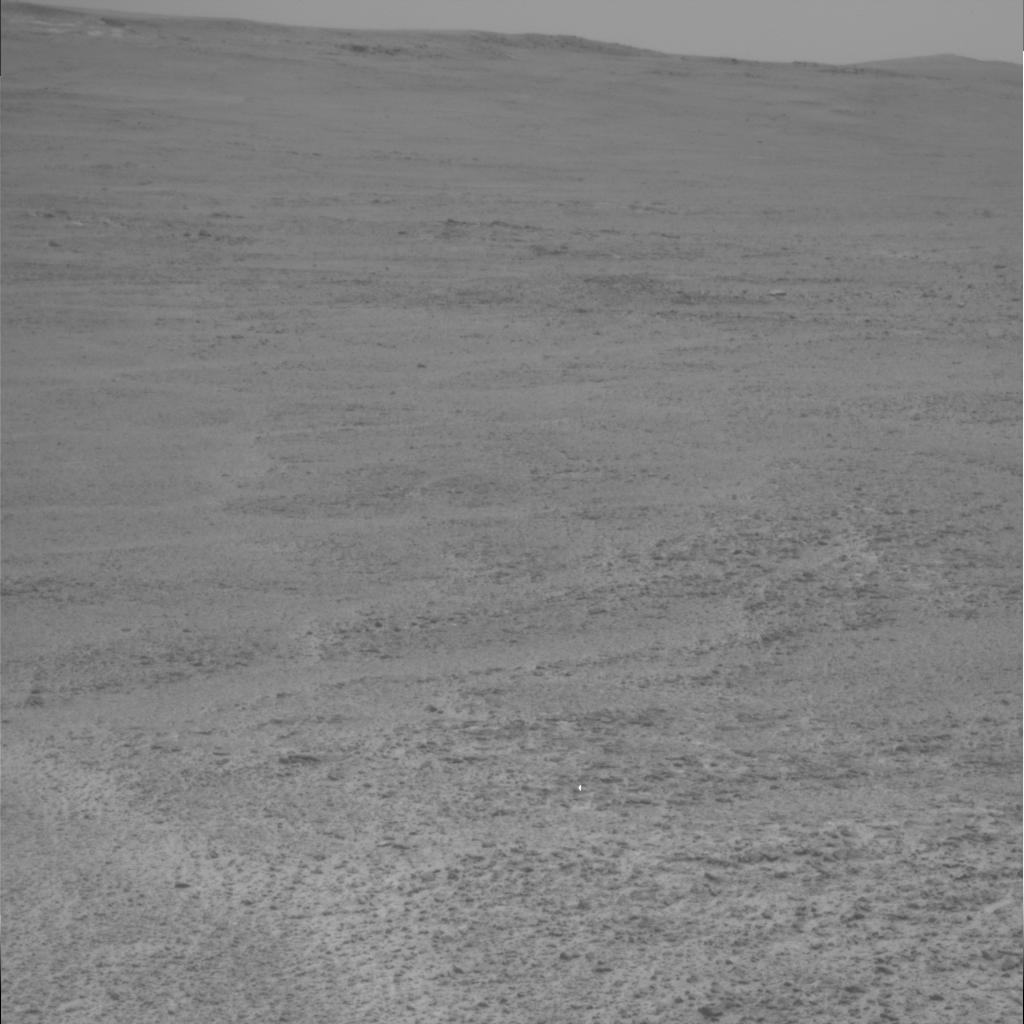
Surface features visible: Soil, Distant Vista, Sky